Oregon Trail

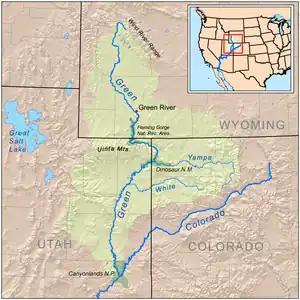
Map of the Green River watershed

Fur traders tried to use the Platte River, the main route of the eastern Oregon Trail, for transport but soon gave up in frustration as its many channels and islands combined with its muddy waters were too shallow, crooked, and unpredictable to use for water transport. The Platte proved to be unnavigable. The Platte River and North Platte River Valley, however, became an easy roadway for wagons, with its nearly flat plain sloping easily up and heading almost due west.